Vivia B. Appleton

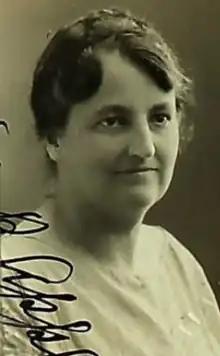
Vivia Belle Appleton's 1924 passport photo

Vivia Belle Appleton (May 31, 1879 – October 23, 1978) was an American physician, specializing in pediatrics. She worked in San Francisco, in France during World War I, in Labrador, in Shanghai, and in Hawaii.